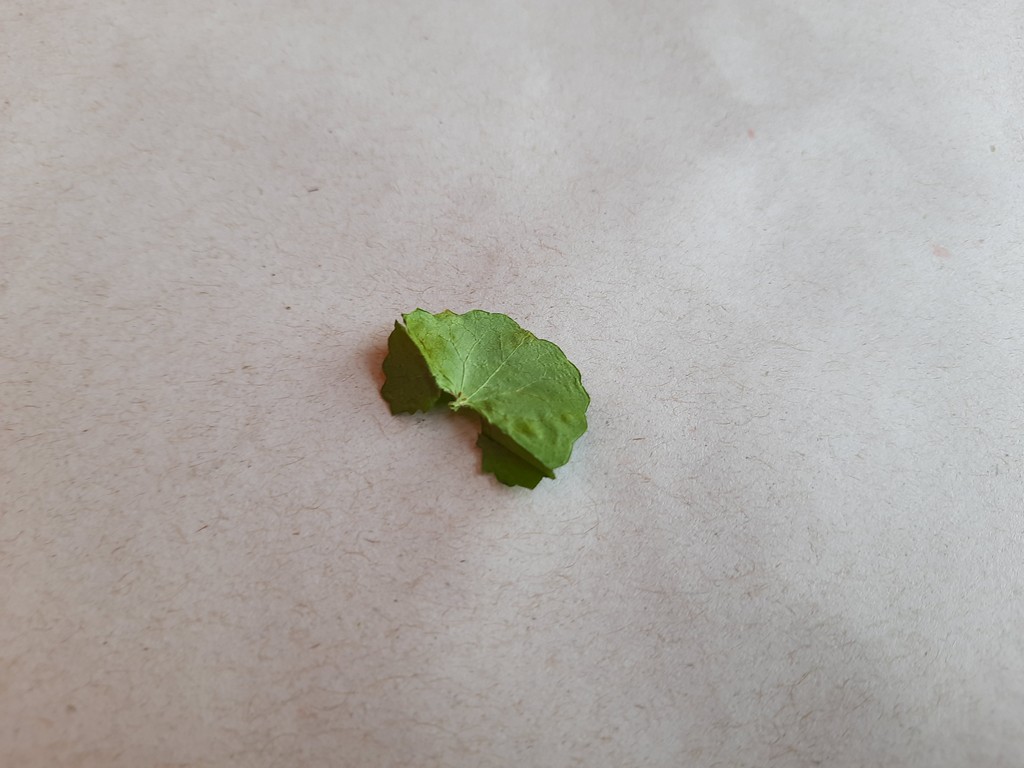
Label: Dried